Manchester Regiment (Jacobite)

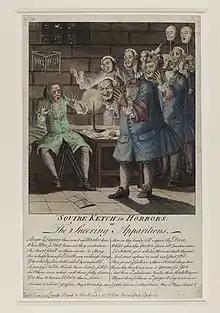
Cartoon; the public executioner visited by his victims, including Towneley and others from the Manchester Regiment

On 19 December, the Jacobites re-entered Carlisle, captured in November; Charles wanted it held, as a statement of his intention to return. Towneley was appointed town commander, with a garrison of the Manchester Regiment, now reduced to around 115 men, plus 200 others, including a contingent from the Irish Brigade. Many considered it suicidal, and Towneley claimed he volunteered only because it was his duty to do so. He may have hoped the presence of the French-Irish regulars meant they might be treated as prisoners of war, rather than rebels.